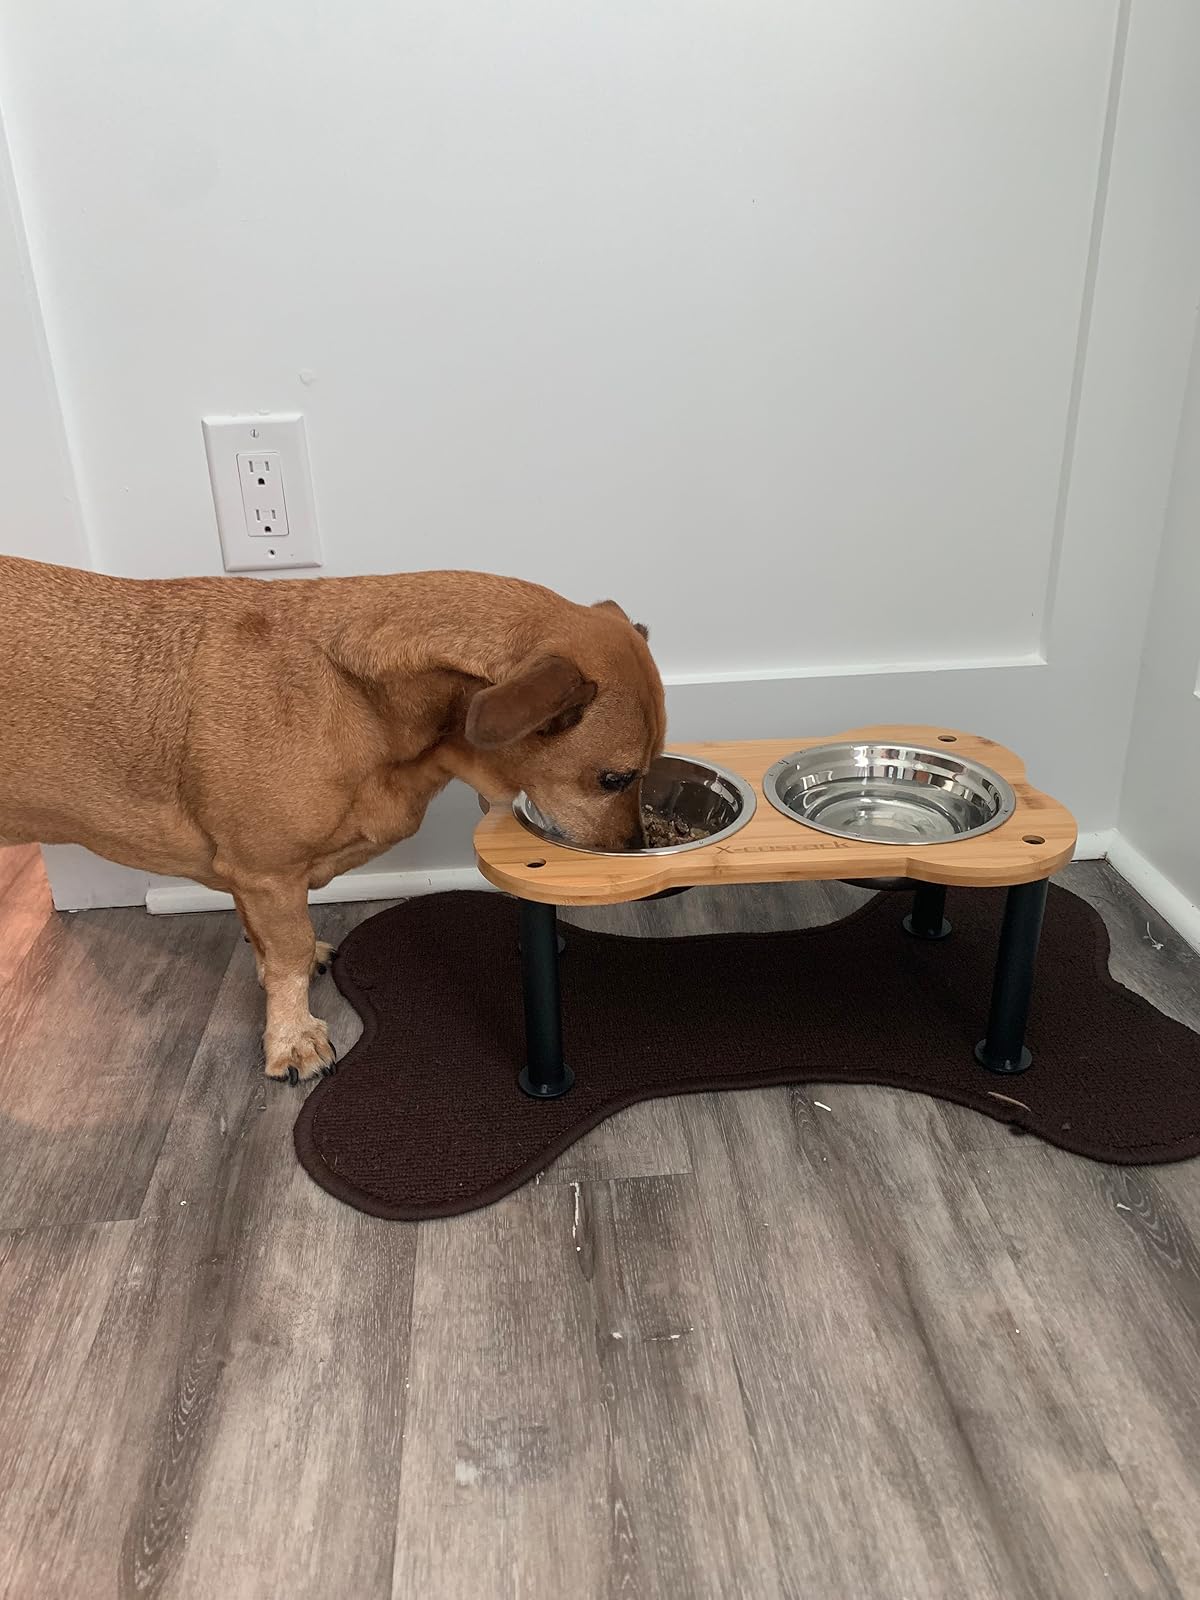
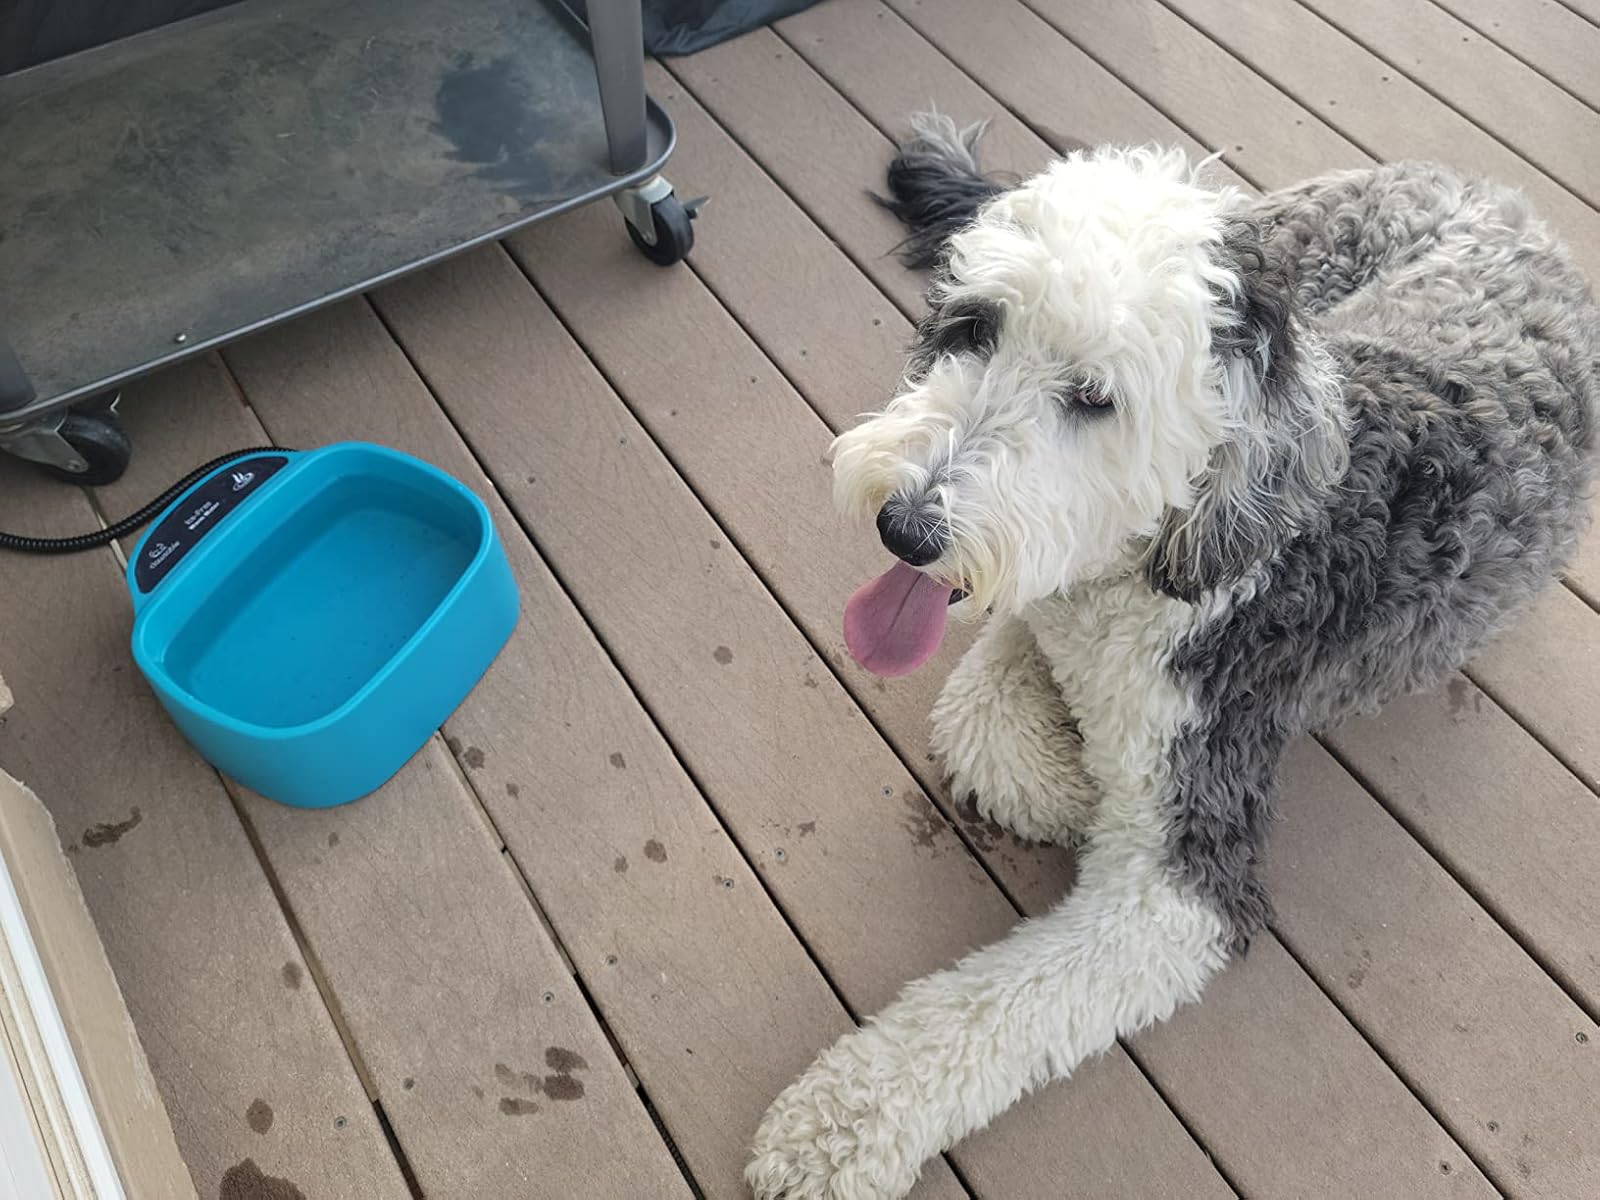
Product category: items_bowl
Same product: no